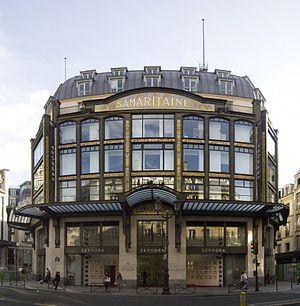
Une devanture de magasin ou devanture de boutique ou encore devanture de magasin général est une façade comportant la vitrine du magasin et l'ornementation du mur qui l'encadre.
Sephora est une chaîne de magasins de vente de parfums et de produits cosmétiques française dont les origines remontent à 1973, ayant connu un fort développement à partir de l'année 1993, et appartenant au groupe LVMH depuis 1997.